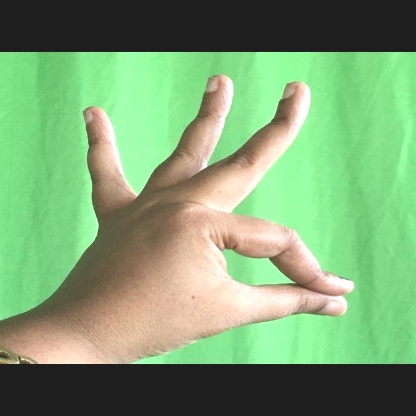
Mudra: Hamsasyam